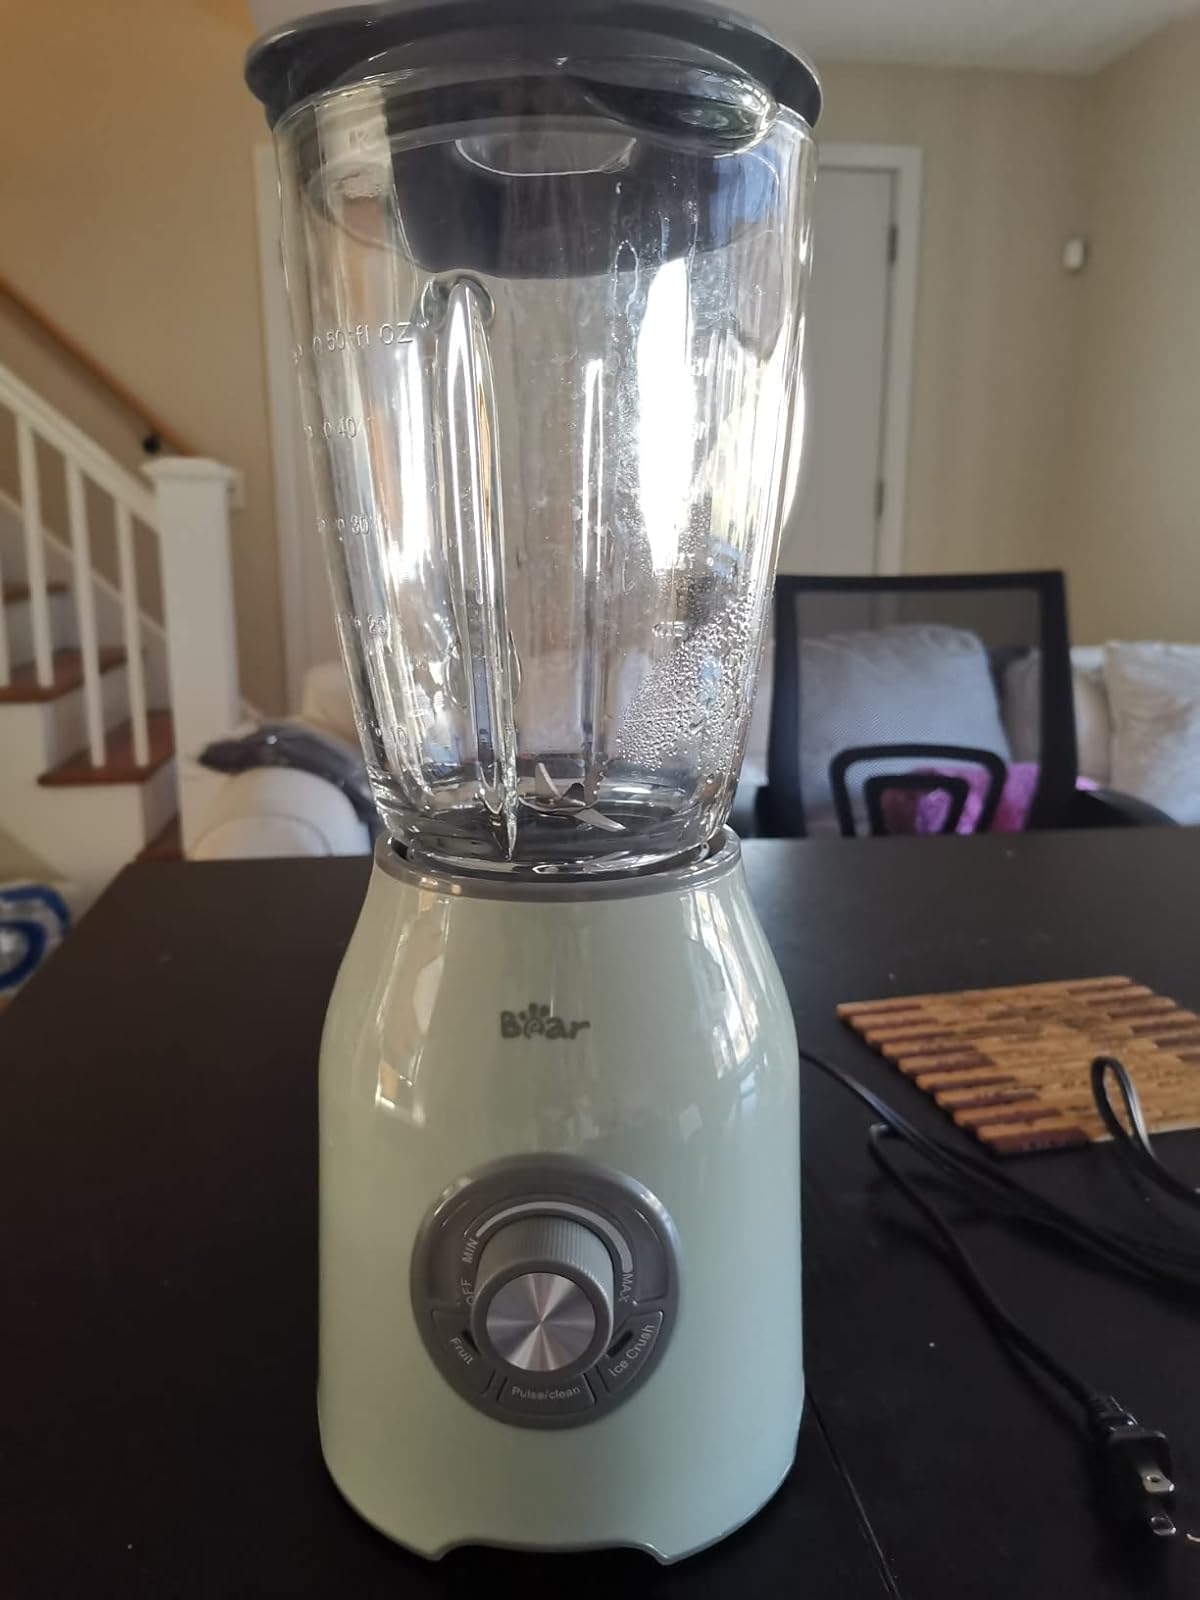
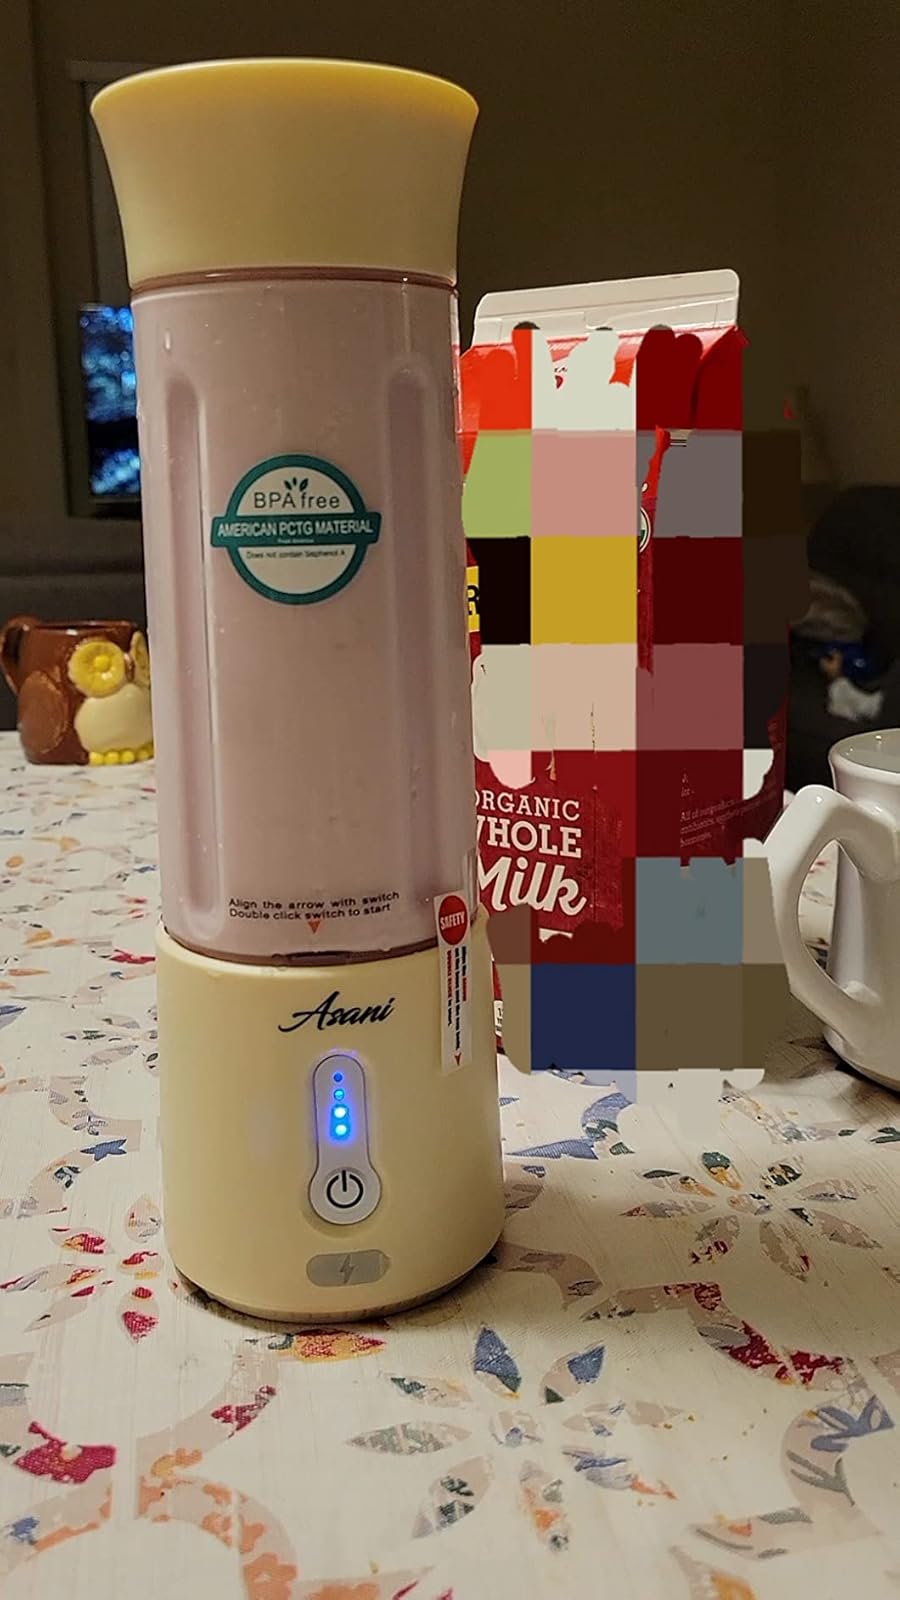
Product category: items_blender
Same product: no